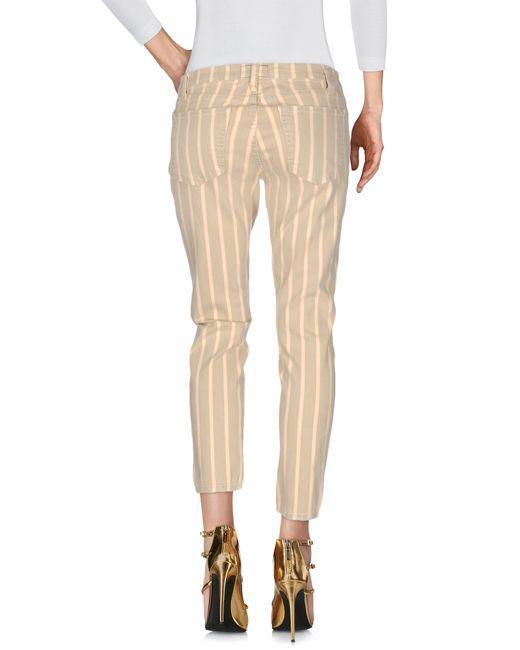
Braune Röhrenhose aus gestreiftem Leinen mit niedriger Taille, Abnähern und Saum